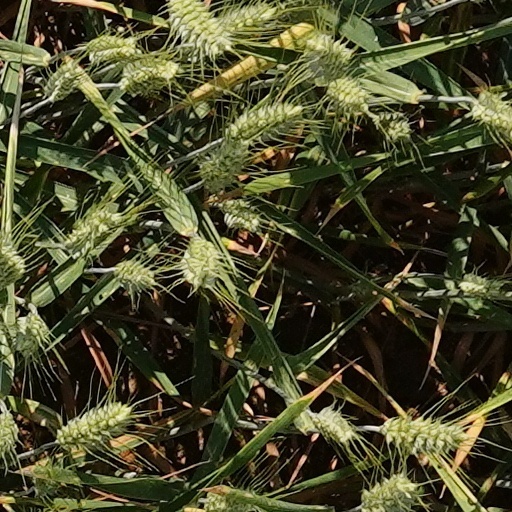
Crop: wheat